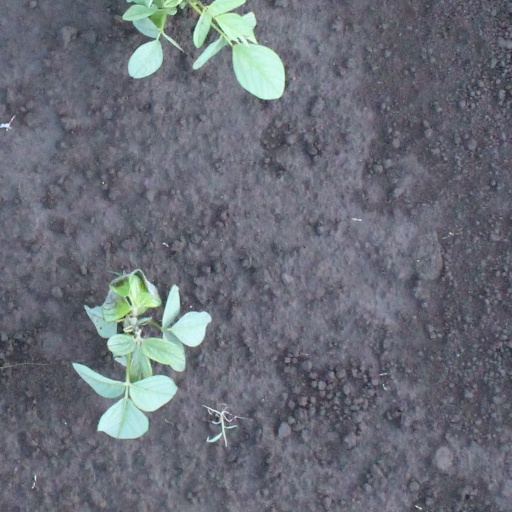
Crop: soybean